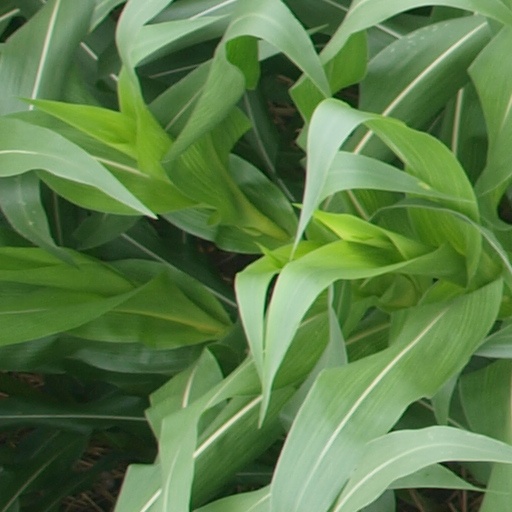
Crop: maize; corn